Shamshi-Adad V

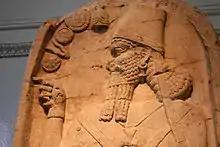
Detail from a stele portraying Shamshi-Adad V in British Museum

Shamshi-Adad V was the king of the Neo-Assyrian Empire from 824 to 811 BC. He was named after the god Adad, who is also known as Hadad.